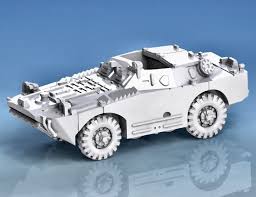
Label: BRDM